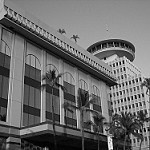
Label: B & W